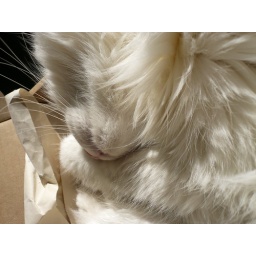
cat parts in a box